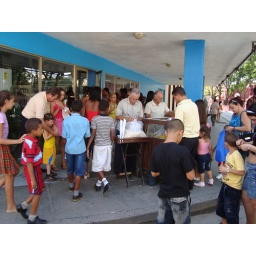
Bayamo: popcorn sold on the street in paper cone wrapper